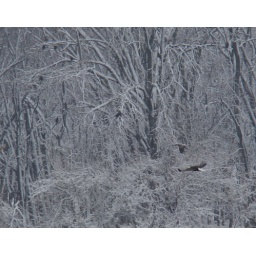
All those countless white and black images in the trees are Eagles, both adults and juvies.